Gressbanen

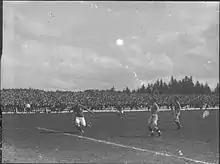
An international football match in 1925

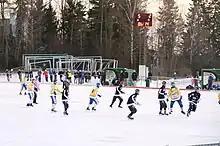
Ready playing a Norwegian Bandy Premier League match against Ullevål IL in 2011

Two cup finals have been held at Gressbanen. The 1920 edition saw Ørn-Horten beat Frigg 1–0 in front of 14,000 spectators. The following year Frigg took revenge by beating Odd 2–0 in front of 20,000 spectators.